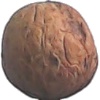
Label: Walnut 1